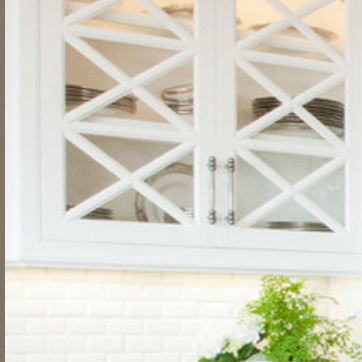
Material: glass